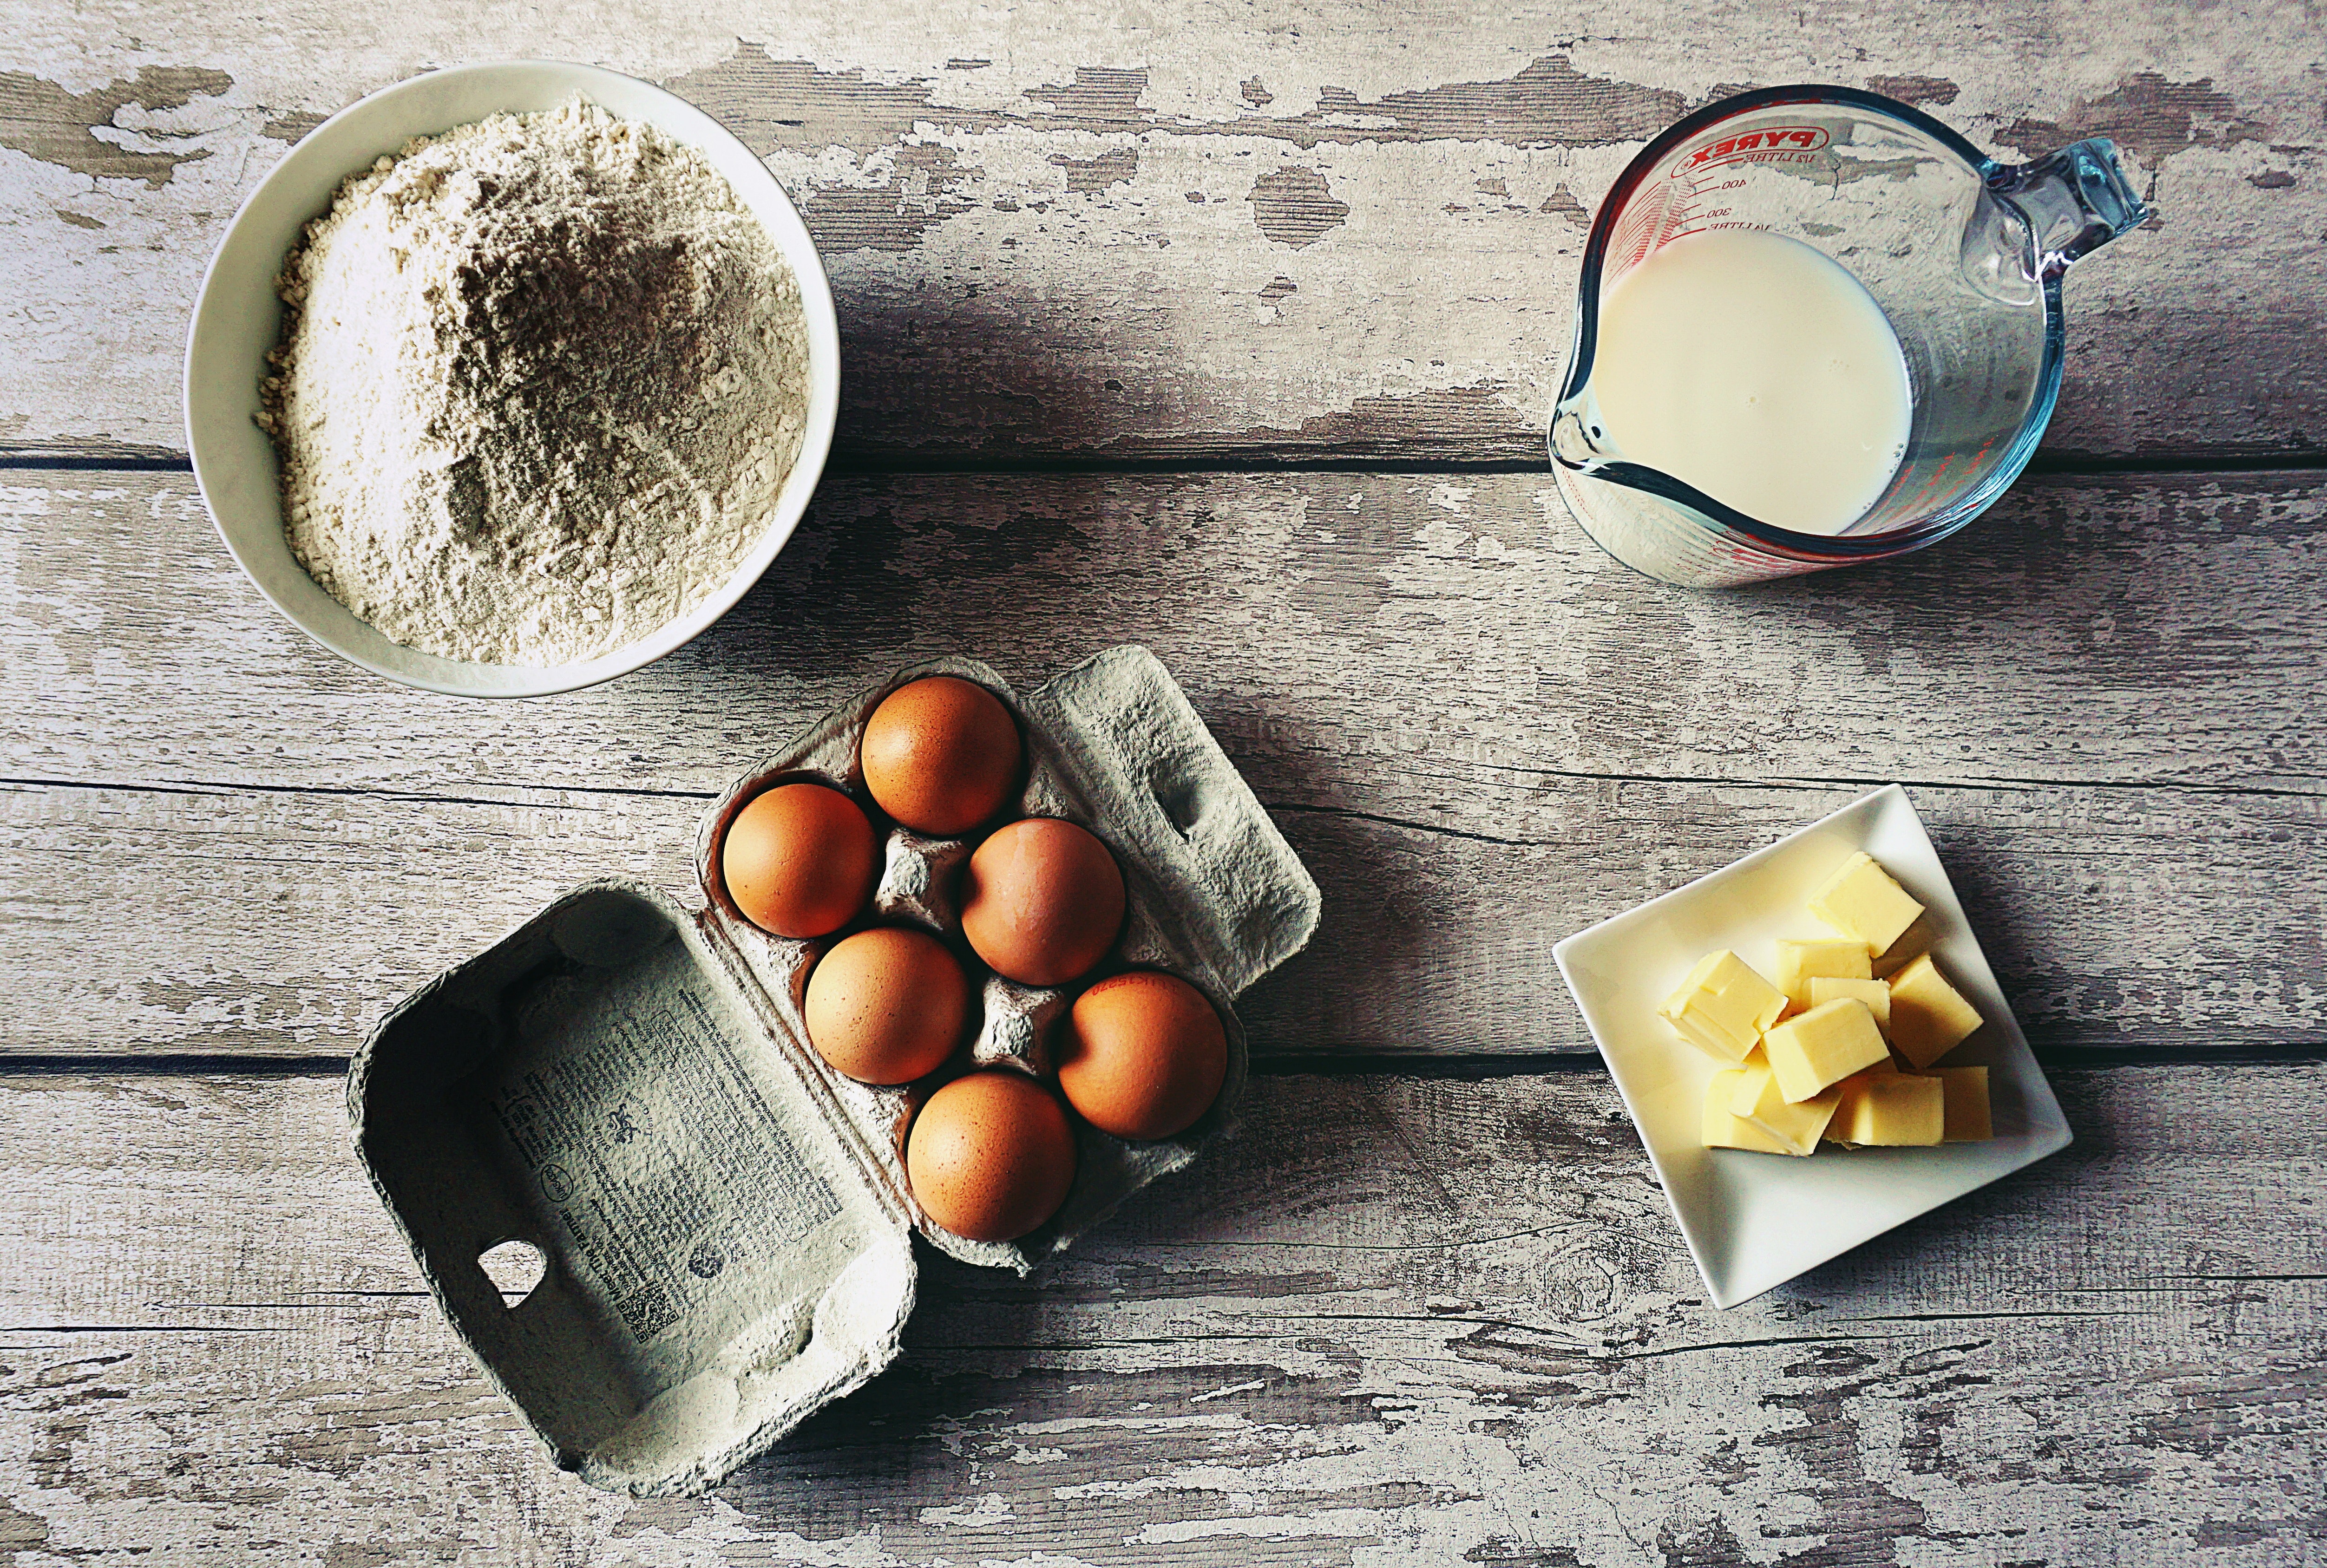
food, cuisine, dish, ingredient, dairy, still life photography, recipe, dessert